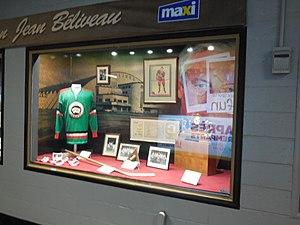
deux vitrines commémoratives contenant des artéfacts de la collection personnelle de Jean Béliveau sont exposés au Colisée de Québec
Le Colisée Pepsi ou Colisée de Québec était une salle omnisports de 15 176 places située sur les terrains d'ExpoCité dans l'arrondissement La Cité-Limoilou de Québec. Ouvert en 1949, le Colisée ferma définitivement ses portes le 14 septembre 2015. Les Remparts de Québec de la Ligue de hockey junior majeur du Québec furent les derniers occupants de l'édifice. Le Centre Vidéotron lui succéda. L'édifice est désormais destiné à être démoli en 2020.